Ultraman Zero

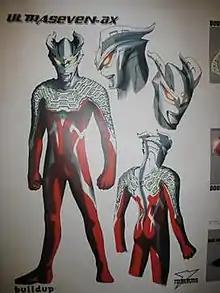
Ultraseven Ax, the initial draft of Ultraman Zero as photographed in a special event in Tokyo Dome City during 2010.

Ultraman Zero was designed by Masayuki Gotoh under the initial draft name . The original design was based on a modernized variation of Ultraseven, being all-red in color and lacked a Color Timer. Due to how common the red color is among Ultra Warriors, blue was added as well to make him more attractive to new viewers. His mouth design is similar to Seven, but the whole face is composed of diagonal lines, and it has become possible to show different expressions according to the angle.